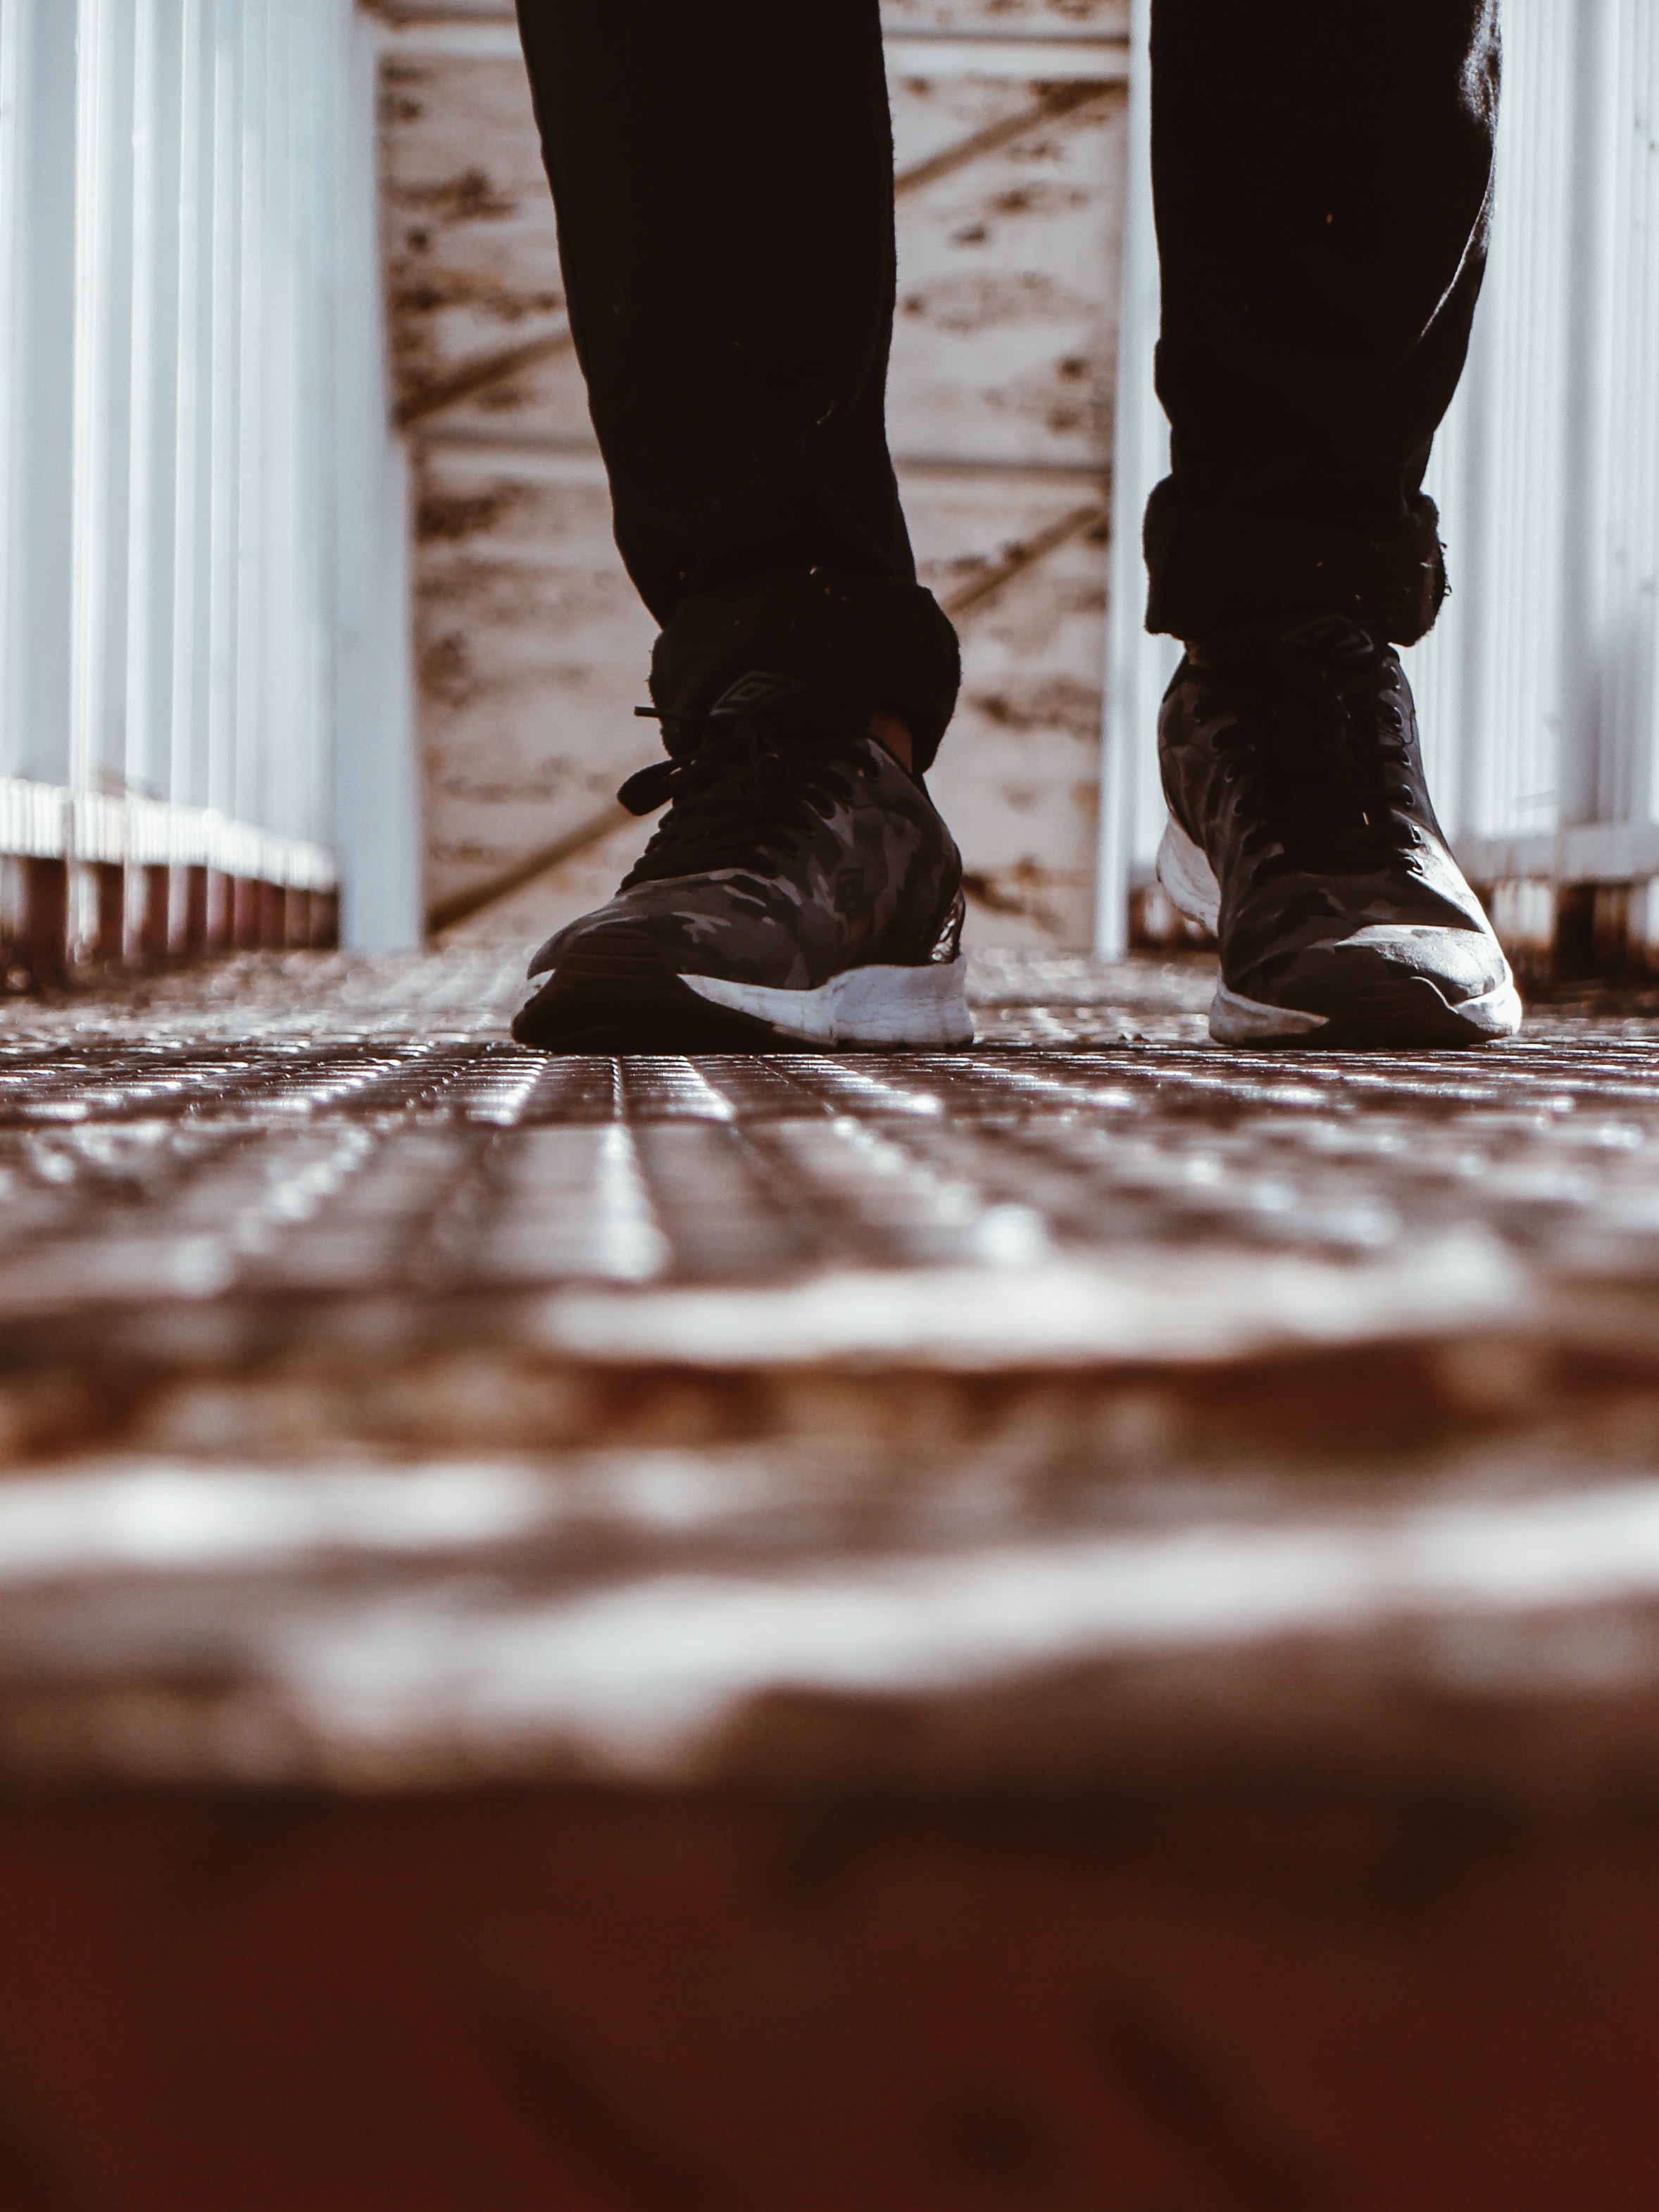
black, red, leg, human leg, footwear, light, standing, brown, floor, shoe, foot, line, ankle, joint, human body, jeans, flooring, wood, shadow, Tints and shades, tights, winter, boot